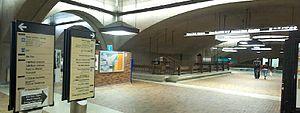
Le Montréal souterrain, ou réseau piétonnier souterrain de Montréal, est le réseau de ville souterraine de Montréal. Ce réseau souterrain couvre 32 kilomètres de tunnels. On lui donne depuis 2004 le nom officiel de RÉSO. Le RÉSO est fréquenté par près de 183 millions de personnes chaque année.
Une ville souterraine est un ensemble d'édifices et de constructions souterraines urbaines reliés entre eux par un réseau de tunnels ou accessibles depuis la surface.
Bonaventure est une station sur la ligne orange du métro de Montréal.